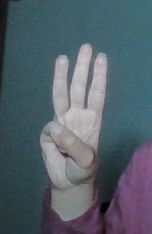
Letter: thaa